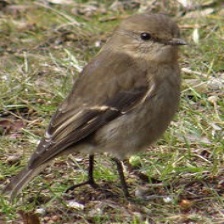
Species: DUSKY ROBIN
Scientific name: MELANODRYAS VITTATA
ImageNet parent category: robin